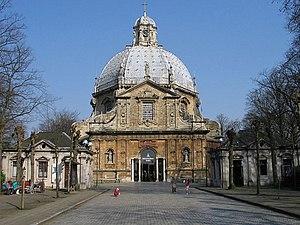
La basilique Notre-Dame de Montaigu est un édifice religieux catholique sis à Montaigu dans la commune belge de Montaigu-Zichem en Brabant flamand. Comme un culte se développait, au haut Moyen Âge, autour d'une statue de la Vierge-Marie, une modeste chapelle fut remplacée au début du XVIIe siècle par le bâtiment actuel. Le sanctuaire est un lieu de pèlerinage marial très fréquenté.
Cette page regroupe l'ensemble des monuments classés de la ville belge de Montaigu-Zichem.
Wenceslas Cobergher, Vincenzo Coebberger ou encore Wenzel Coebergher et Coberger, né en 1561 ou en 1557, selon les sources, à Anvers et décédé le 23 novembre 1634 à Bruxelles, est un peintre, graveur, architecte, ingénieur, numismate, archéologue, financier et, à partir de 1627, seigneur de Cobergher, Sint-Antheunis et Groenlandt dans les Moëres. Personnage de la Renaissance doué pour les arts et les inventions techniques, il est à l'origine en 1619 de l'assèchement des Moëres, un marécage situé à cheval sur l'actuelle frontière franco-belge.